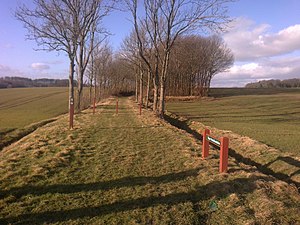
Åkær (Hads Herred)
Åkær-Hundslundstien
Hundslund-Åkjær natursti på Horsens-Odder banens tracé slutter ved Horsensvej - her lå Åkær trinbræt
Åkær er en herregård i Falling Sogn, Odder Kommune. Den ligger ved Åkær Å, der løber ud i Horsens Fjord.